Bellatoripes

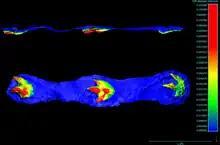
Photogrammetry of the "Bellatoripes" holotype trackway

"Bellatoripes" tracks are large, tridactyl, and bipedal pes prints, with the middle (third) toe being the longest (mesaxonic) and all toes bearing sharp, pointed claw impressions, typical of theropod footprints. The prints indicate the feet were robust and encased in thick soft tissues, including broad heel pads and thick digits that gradually taper out in thickness along their length. "Bellatoripes" footprints are over in length, and trackways record pace lengths of nearly and strides of almost , leading to an estimated hip height for the track-maker at . A clawed hallux is preserved on some of the prints, but its identification has been disputed and these impressions have alternatively suggested to be from the base of the second toe.